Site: brandenburg
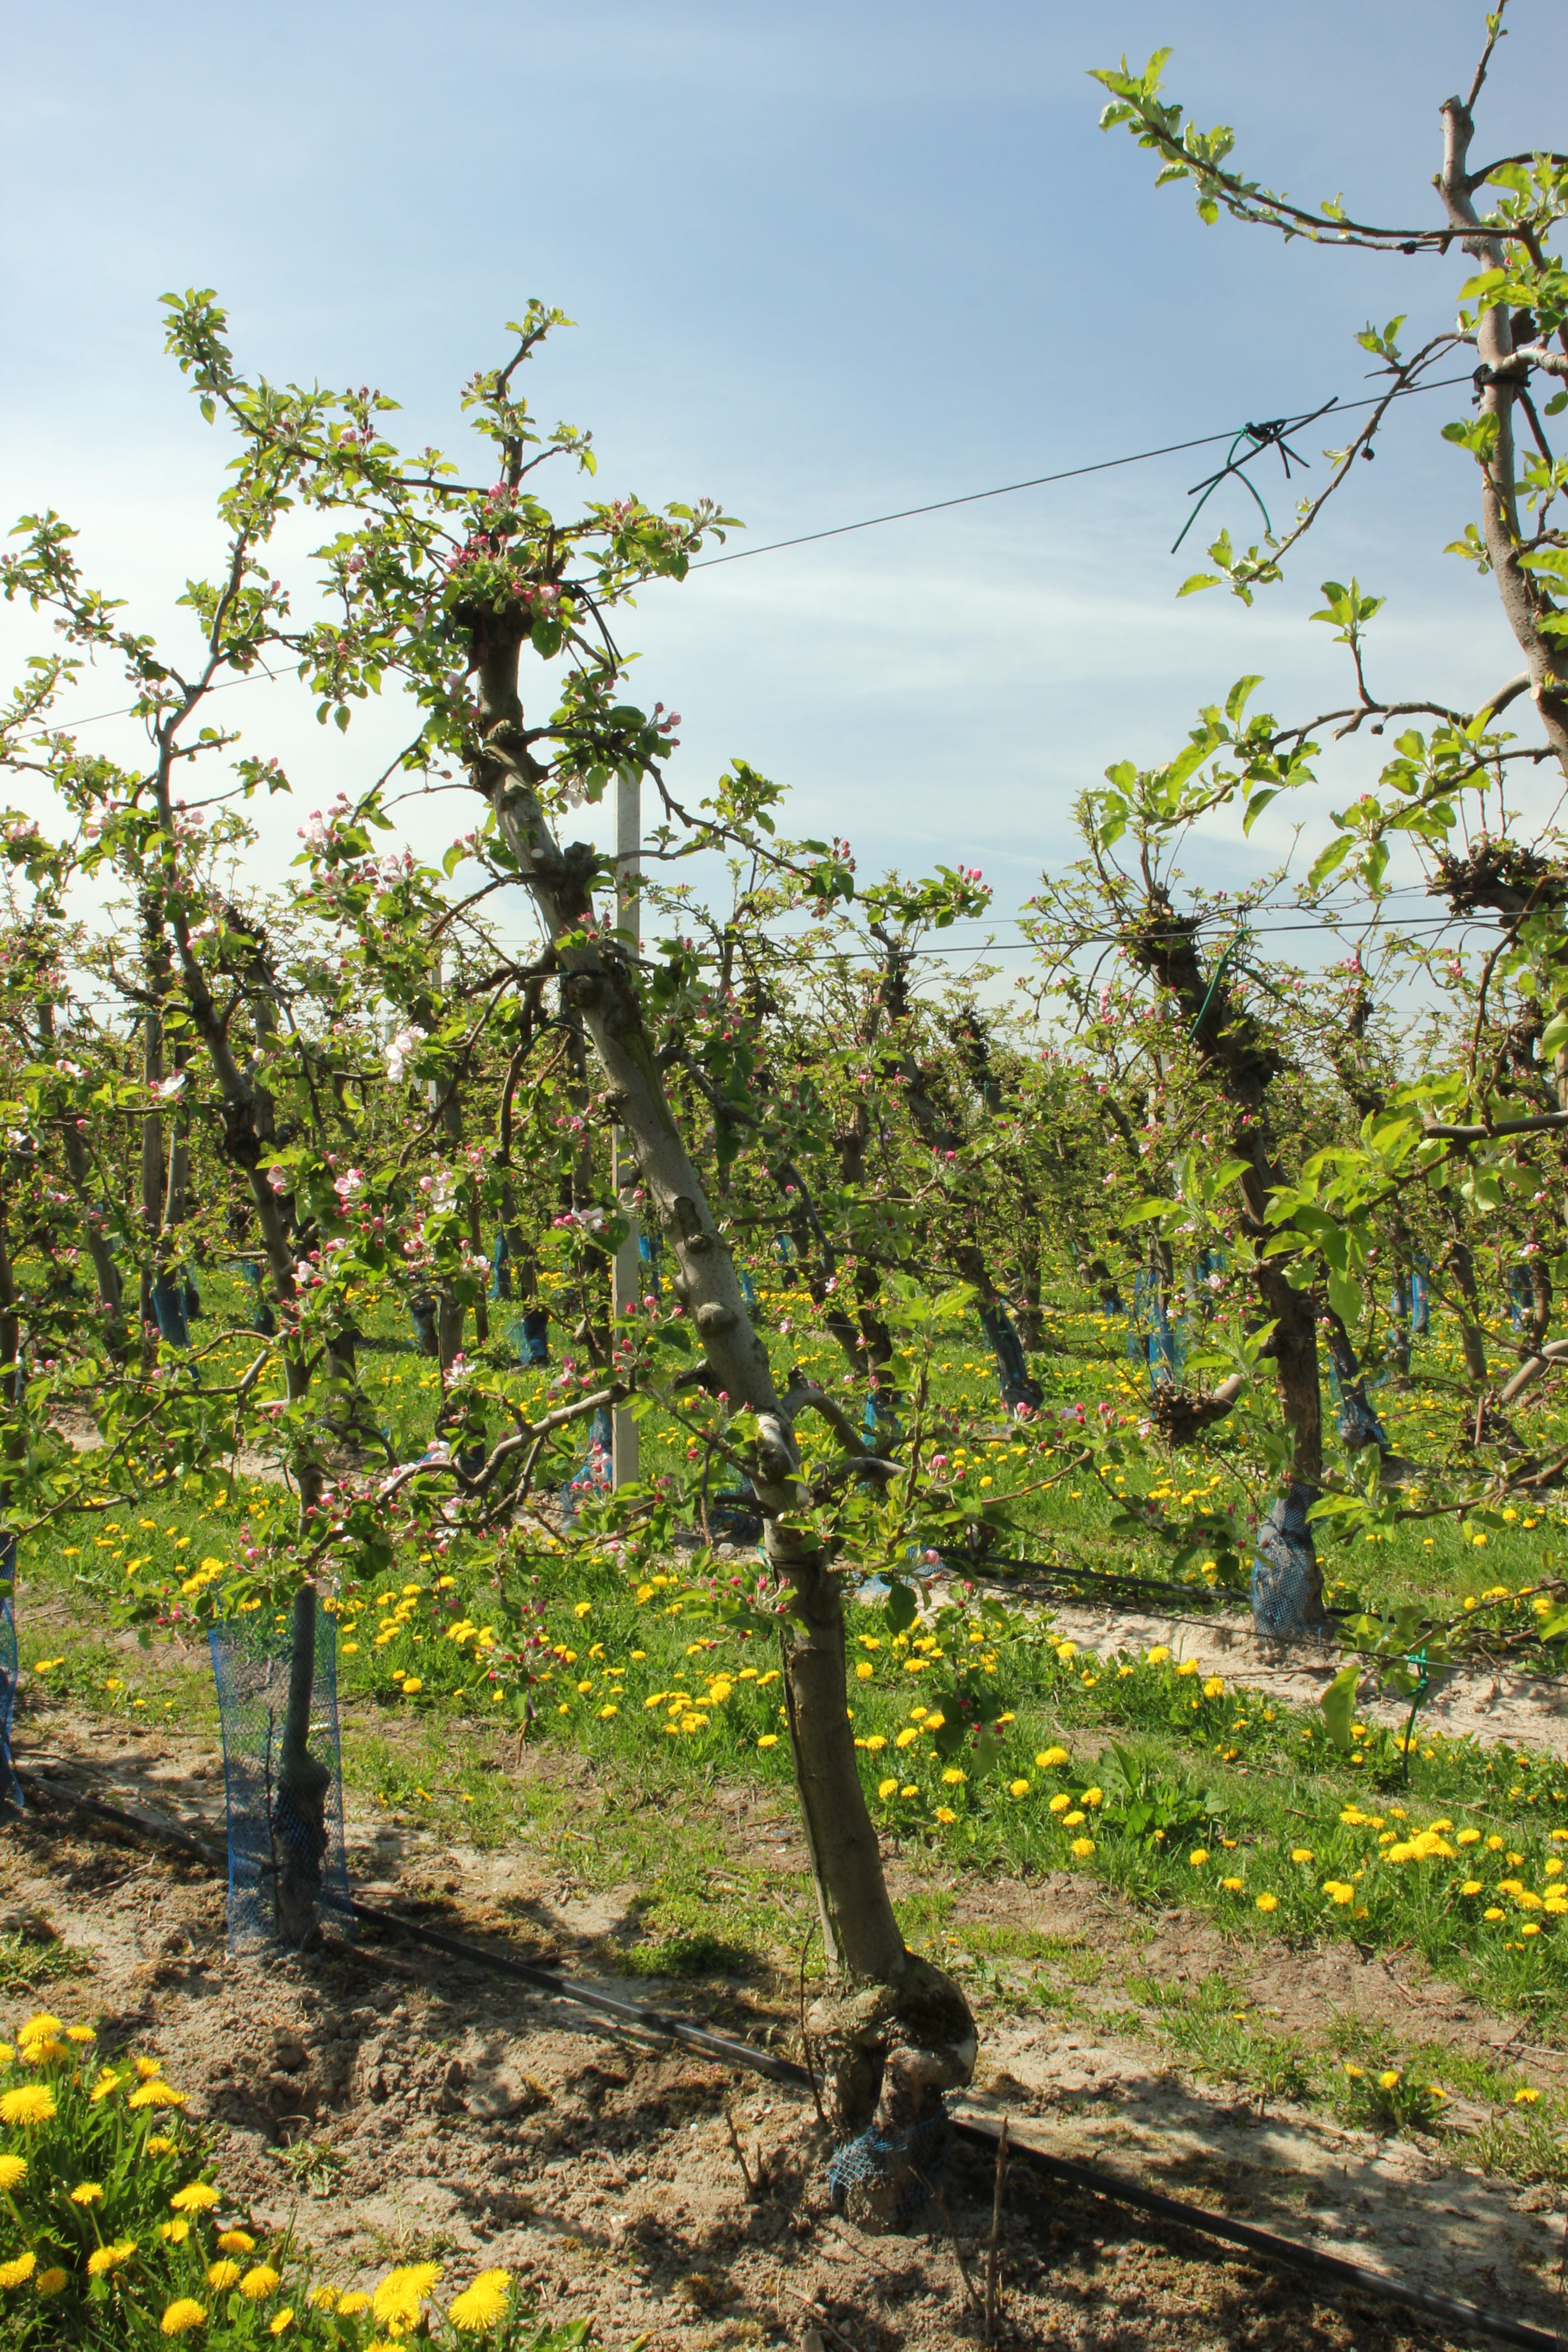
Growth stage (BBCH 57): Inflorescence emergence